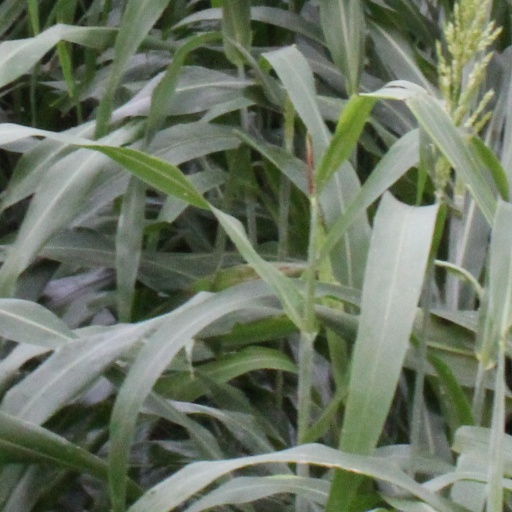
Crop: sorghum